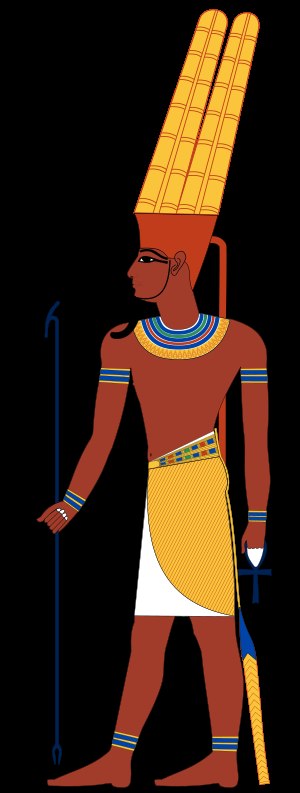
Amon
Amon i traditionel rødbrun farve
Amon var skabergud i det gamle Egypten, dyrket i flere byer, navnlig i Theben, hvor hans vigtigste tempel, Karnak-templet lå, men også i andre egyptiske byer. Ligesom flere andre guder bragtes Amon allerede tidligt i forbindelse med solguden Ra – han kaldtes derfor ofte Amon-Ra. Da Theben under det 11. Dynasti blev kongesæde og snart efter hele Egyptens hovedstad, fik Amon stor anseelse i hele landet.